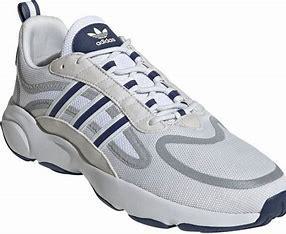
Brand: Adidas
Model: Haiwee